Ash Wednesday

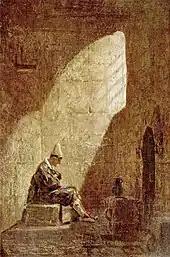
"Ash Wednesday" by Carl Spitzweg: the end of Carnival

The Ash Wednesday ritual of the Church of England, Mother Church of the Anglican Communion, contains "The Imposition of Ashes" in its Ash Wednesday liturgy. On Ash Wednesday, the Pope, the Bishop of Rome, traditionally takes part in a penitential procession from the Church of Saint Anselm to the Basilica of Santa Sabina, where, by the custom in Italy and many other countries, ashes are sprinkled on his head, not smudged on his forehead, and he places ashes on the heads of others in the same way.